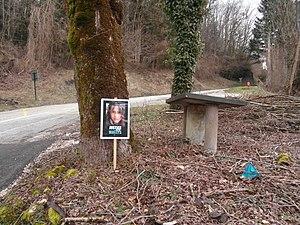
Début de la RD 39 à Saint-Franc avec le portrait de Maëlys
Nordahl Lelandais, né le 18 février 1983 à Boulogne-Billancourt, est un ancien militaire français, maître-chien dans l'armée de terre, accusé d'avoir commis plusieurs meurtres et agressions sexuelles sur mineures de 15 ans.
L'affaire Maëlys est une affaire criminelle française qui a pour point de départ la disparition inexpliquée d'une fillette de huit ans, Maëlys de Araujo, le dimanche 27 août 2017 vers trois heures du matin, lors d'une réception de mariage dans la salle des fêtes de la commune de Pont-de-Beauvoisin, en Isère.
Alain Jakubowicz est un avocat français né le 2 mai 1953 à Villeurbanne, dans la banlieue lyonnaise.